Cita's World

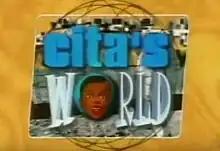
Title card.

Cita's World is a video music show that originally aired on BET from September 20, 1999 until January 3, 2003.